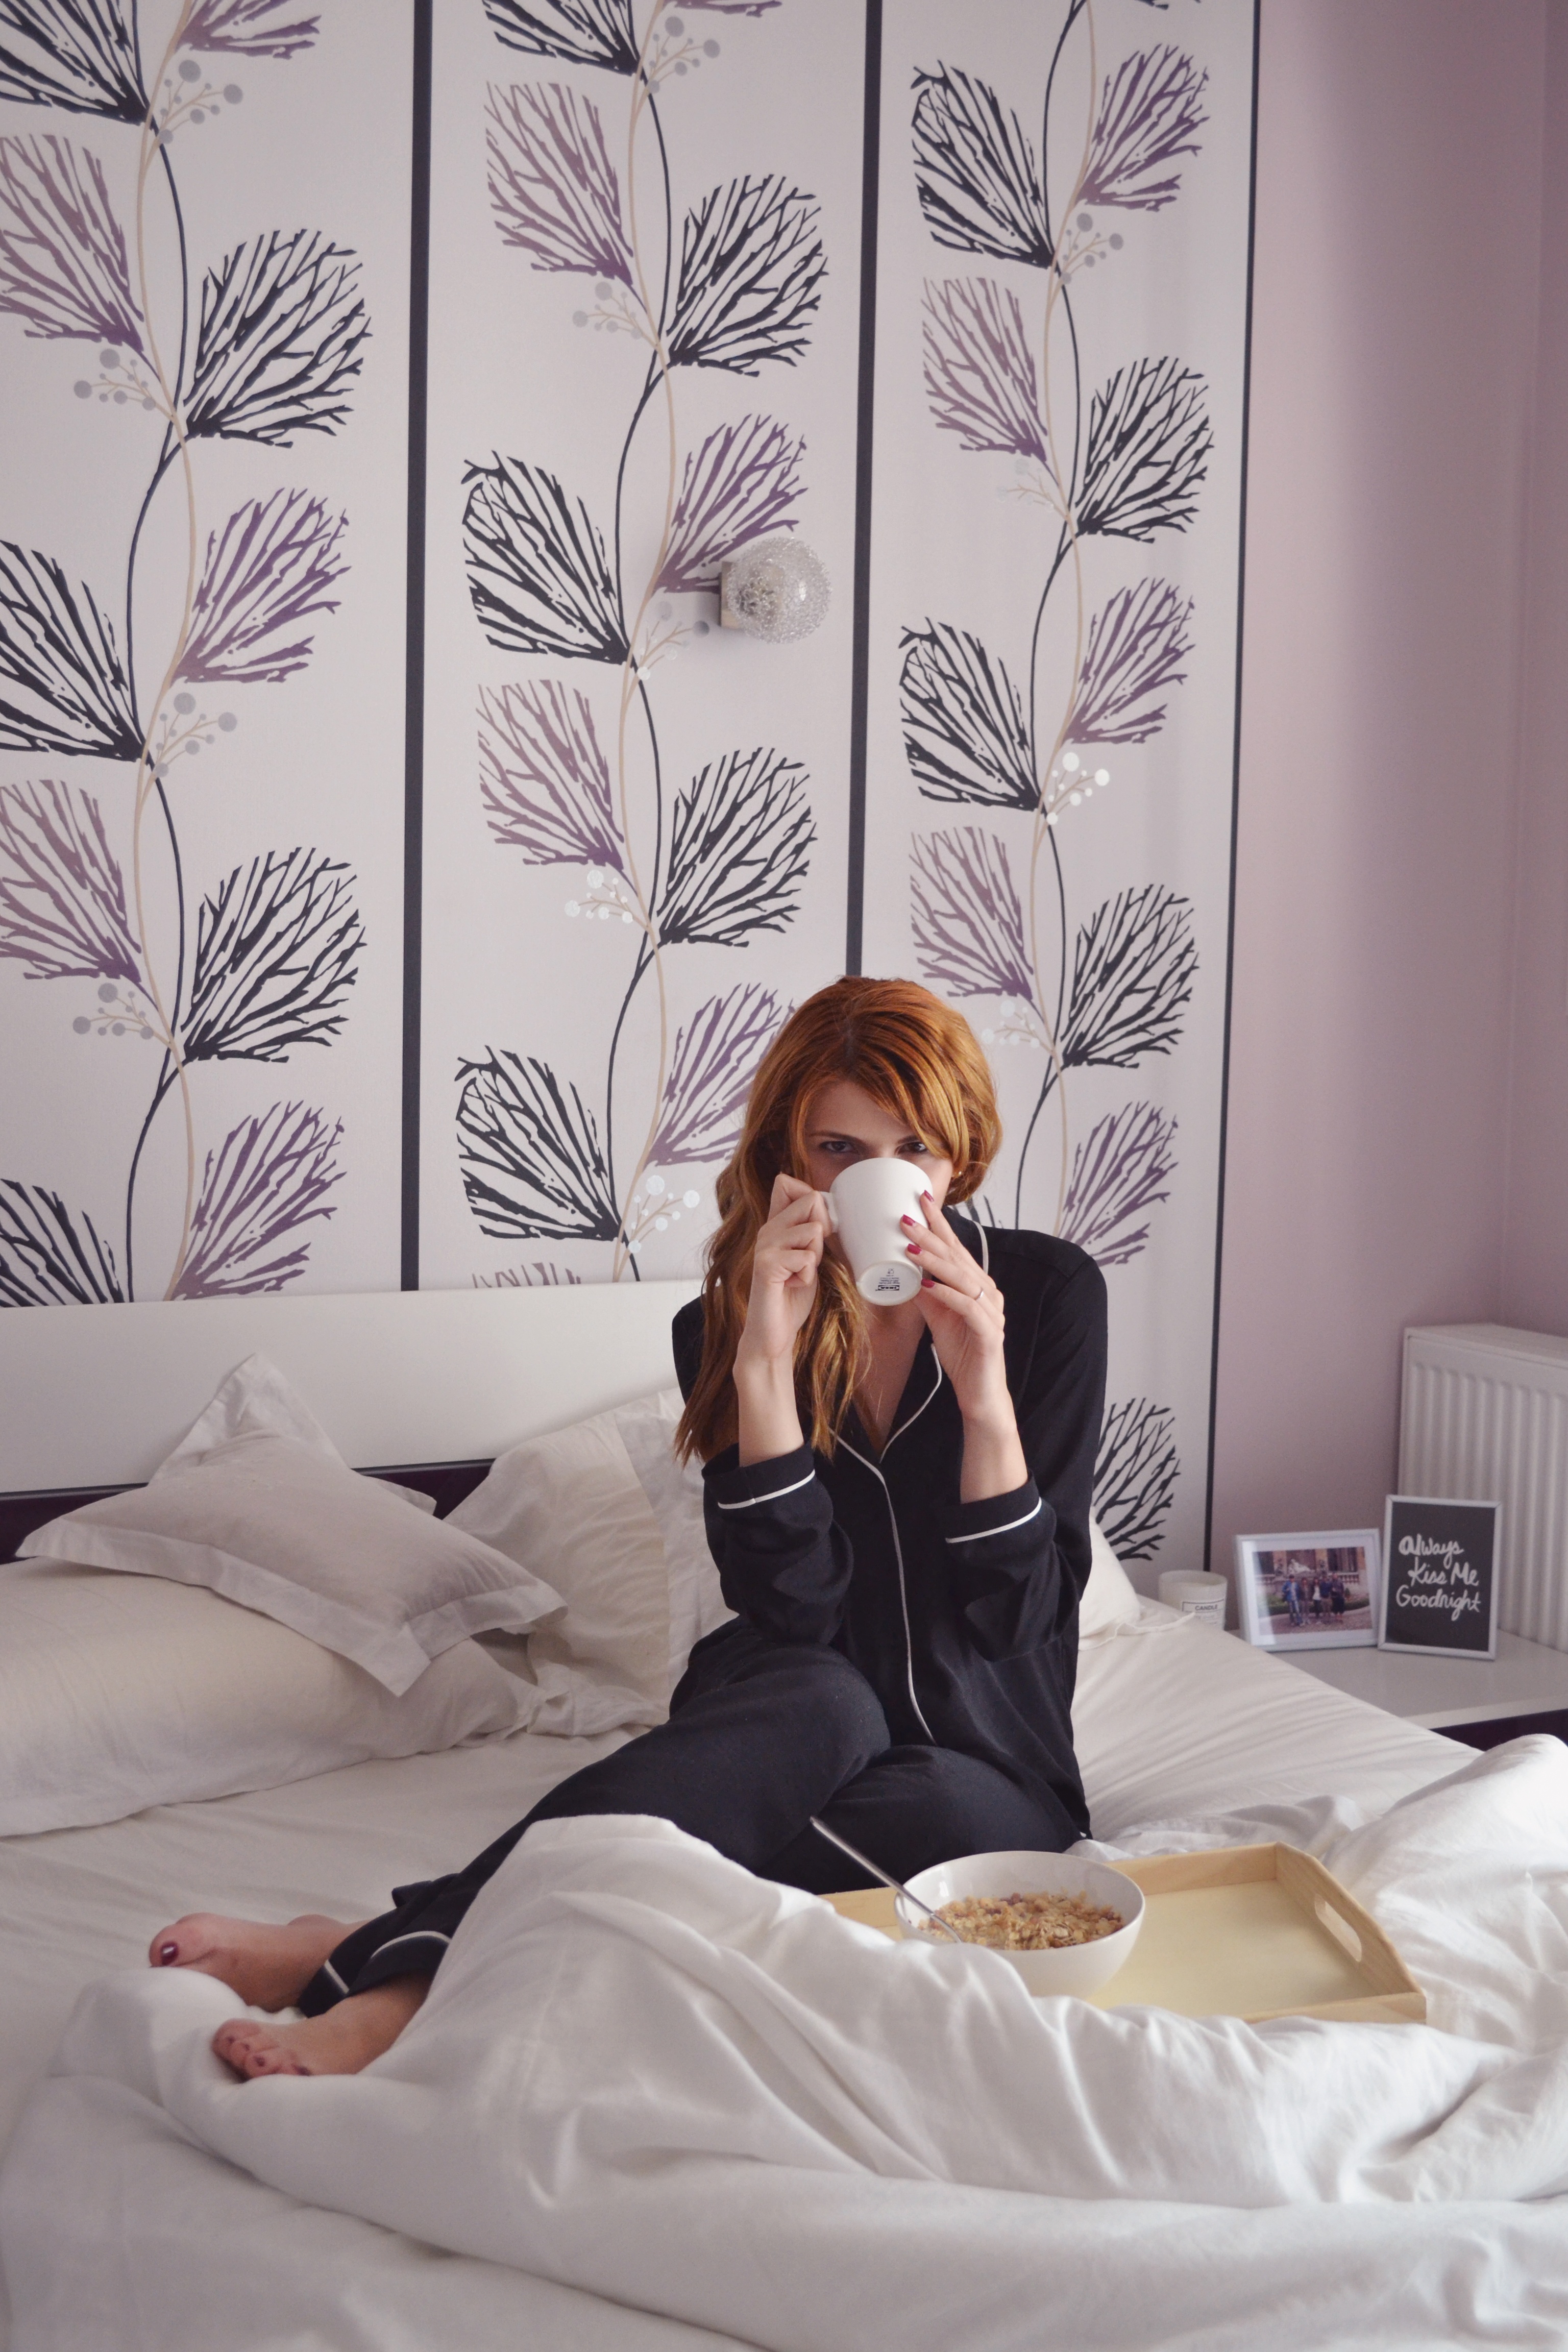
coffee, girl, morning, home, female, cup, leg, model, young, food, spring, relax, fashion, lady, lifestyle, breakfast, pillow, bedroom, coffee cup, lunch, interior design, human body, indoors, dress, happiness, bed, beauty, cereals, comfort, attractive, elegance, comfortable, photo shoot, bedding, girl in bed, breakfast in bed, bedclothes, girl with coffee cup, white bedroom